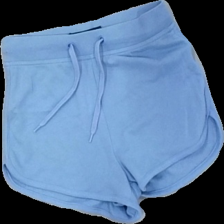
View: front
Type: Shorts
Category: Ladies
Brand: Bikbok
Colors: Blue
Material: 52% poly 48% cotton
Cut: Regular
Size: XS
Price range: <50
Recommended usage: Export